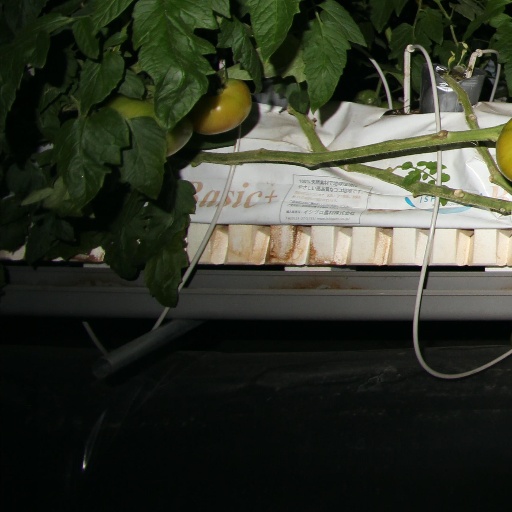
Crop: tomato